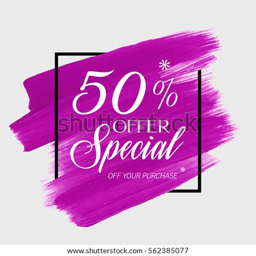
sale special offer % off sign over art brush acrylic stroke paint abstract texture background vector illustration .